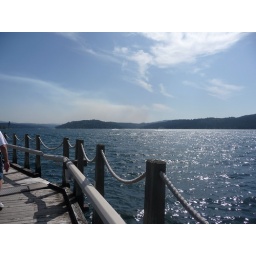
A view of the lake from the bridge along the Coeur d'Alene Boardwalk, the world's longest floating boardwalk in Coeur d'Alene, Idaho